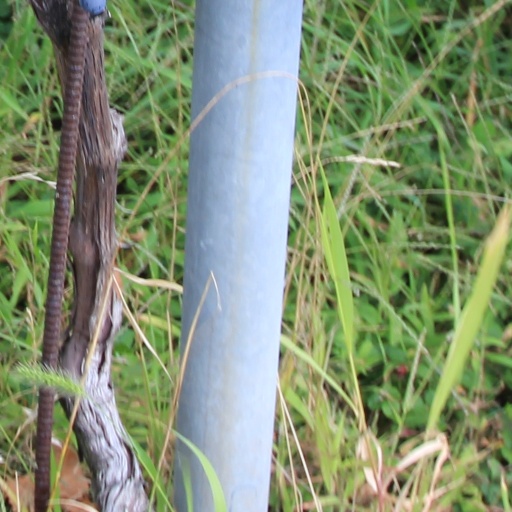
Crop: grape